1970 United States Senate election in New York

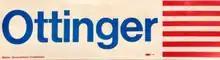
Richard Ottinger bumper sticker

On September 14, a debate was held between Buckley, Goodell, and Ottinger at the New York State Publishers Association dinner, with a four-person panel asking questions. During the debate, Goodell and Ottinger stated that the $100,000 bail for the Panther 21 was unconstitutional, and supported the direct election of the president, while Buckley stated that the bail was constitutional and supported the present use of the electoral college to select the president.